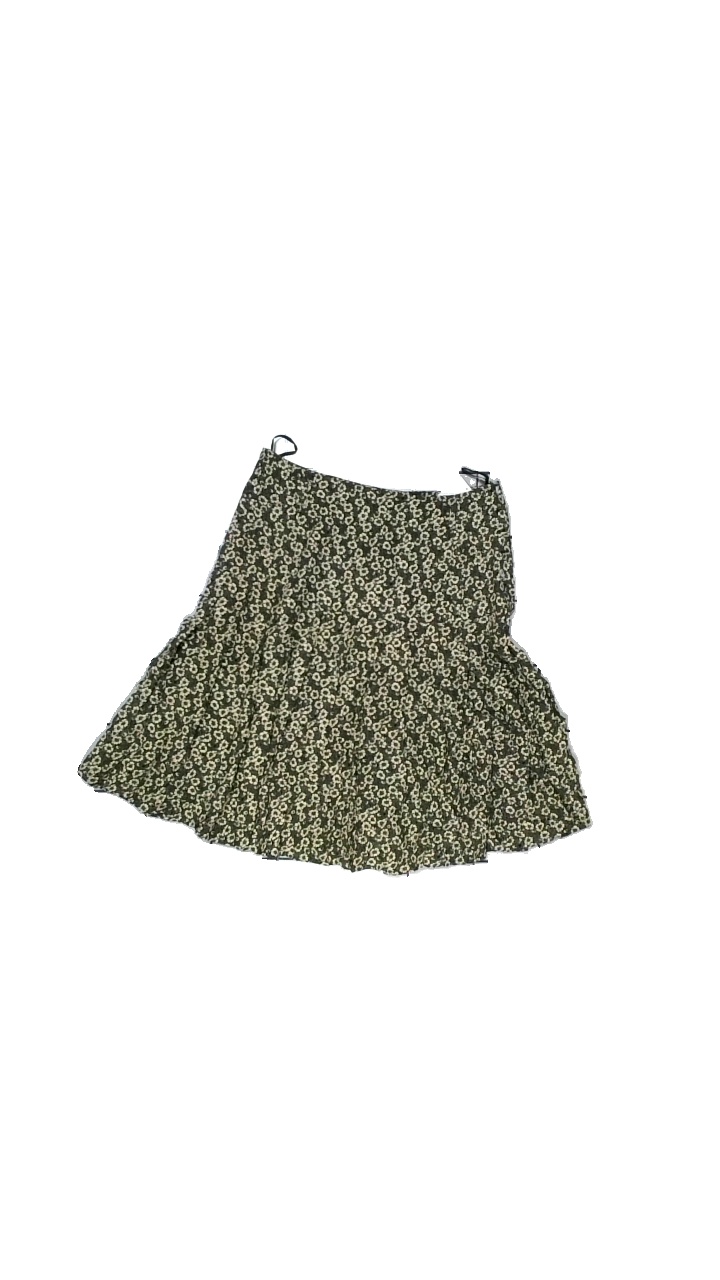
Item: Skirt (Ladies)
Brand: Mac Scott
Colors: Beige, Black
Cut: Regular
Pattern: Floral print
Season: All
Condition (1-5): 2
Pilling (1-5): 1
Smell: Minor
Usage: Reuse
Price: <50